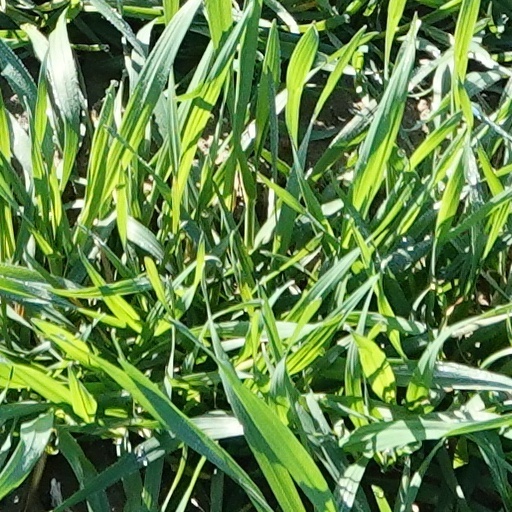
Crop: wheat